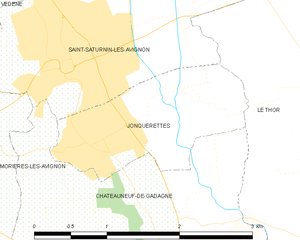
Carte des communes françaises Jonquerettes